Xue Fucheng

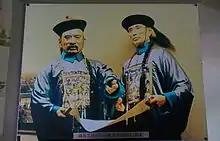
Portrait of Liu Bingzhang (left) and Xue Fucheng (right) during the Zhenhai Campaign

Xue Fucheng or Hsieh Fucheng (12 April 1838 – 21 July 1894) was a Chinese diplomat of the Qing dynasty in the late 19th century. Born in Wuxi, Jiangsu to a literati family. Late Qing dynasty writer/essayist, diplomat to England, France, Belgium, Italy, and one of the leaders and advocate for modernization and adoption of Western technology as well as proponent for the development of capitalist industries in China during the late 19th century. Eschewing the traditional literati pursuits of writing poetry and calligraphy, Xue proposed that the government should promote pragmatism application of new technology and knowledge in strengthening China.